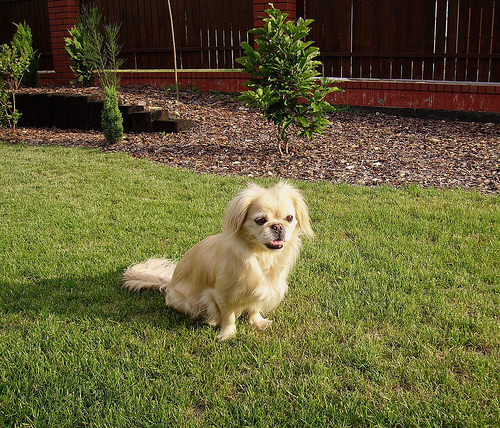
Breed: japanese chin